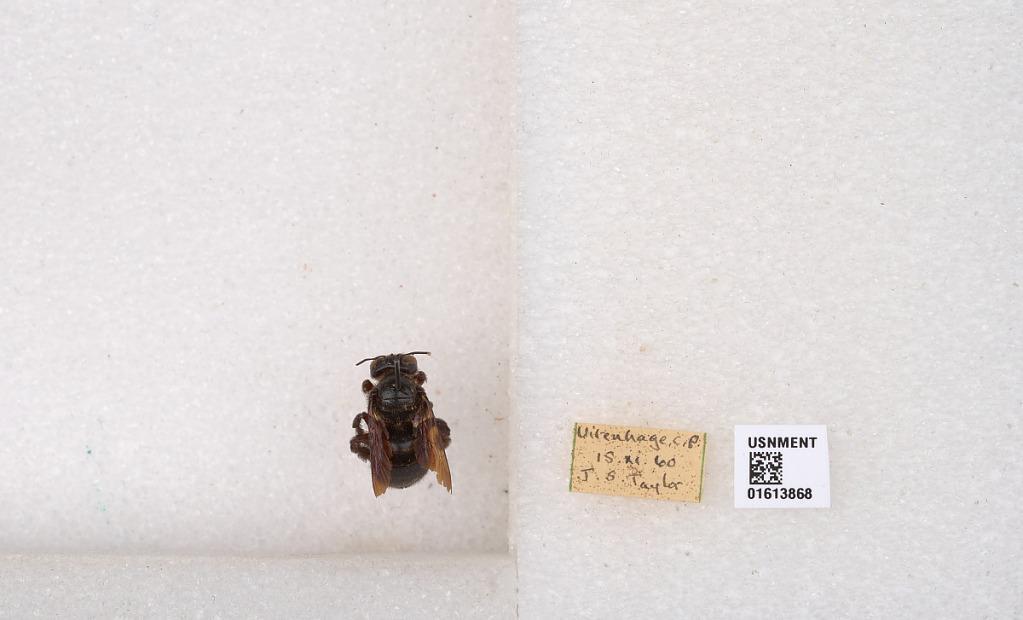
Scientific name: Xylocopa
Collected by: J. Taylor
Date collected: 1960-11-15
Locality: Uirenhage, C.P.